Female sperm storage

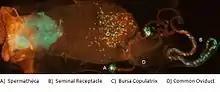
Sperm storage organs in the fruit fly "Drosophila melanogaster". Female was first mated with GFP-male and then re-mated with RFP-male.

Female sperm storage is a biological process and often a type of sexual selection in which sperm cells transferred to a female during mating are temporarily retained within a specific part of the reproductive tract before the oocyte, or egg, is fertilized. This process takes place in some species of animals. The site of storage is variable among different animal taxa and ranges from structures that appear to function solely for sperm retention, such as insect spermatheca and bird sperm storage tubules (bird anatomy), to more general regions of the reproductive tract enriched with receptors to which sperm associate before fertilization, such as the caudal portion of the cow oviduct containing sperm-associating annexins. Female sperm storage is an integral stage in the reproductive process for many animals with internal fertilization. It has several documented biological functions including: